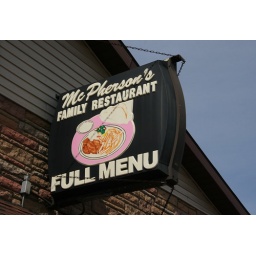
Old plastic sign for McPherson's family restaurant in Millington,Michigan